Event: Nepal Earthquake
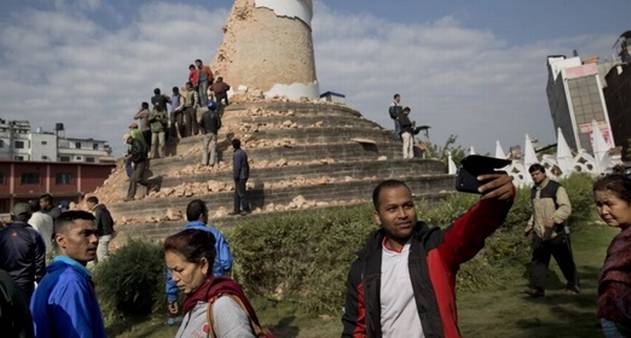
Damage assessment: damage